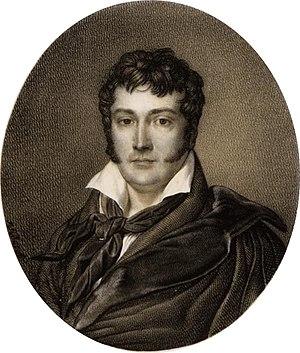
Porträt Charles Louis Fleury Panckoucke (1780 - 1844)
Charles-Louis-Fleury Panckoucke, né le 26 décembre 1780 à Paris et mort le 11 juillet 1844 à Meudon, est un écrivain, imprimeur-libraire et éditeur français, fils de Charles-Joseph Panckoucke.